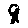
Label: 8